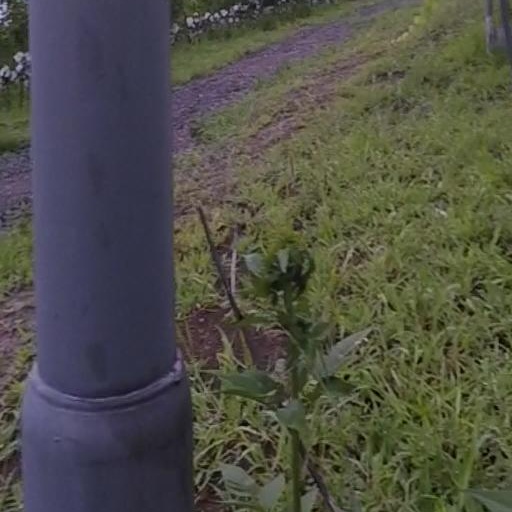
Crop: grape